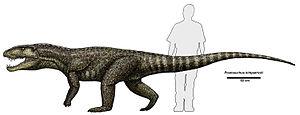
Postosuchus, qui signifie « crocodile de Post », est un genre éteint de reptiles rauisuchides comprenant deux espèces, P. kirkpatricki et P. alisonae, qui vivaient dans ce qui est maintenant l’Amérique du Nord au Trias supérieur. Postosuchus est un membre du clade Pseudosuchia, la lignée d'archosauriens qui comprend des crocodiliens modernes. Son nom fait référence à Post Quarry, un lieu du Texas où de nombreux fossiles de l'espèce type, P. kirkpatricki, ont été découverts. C'était l’un des principaux prédateurs dans sa région pendant le Trias, plus grand que les petits prédateurs de dinosaures de son époque. C'était un chasseur qui se nourrissait probablement de dicynodontes et de nombreuses autres créatures plus petites que lui.